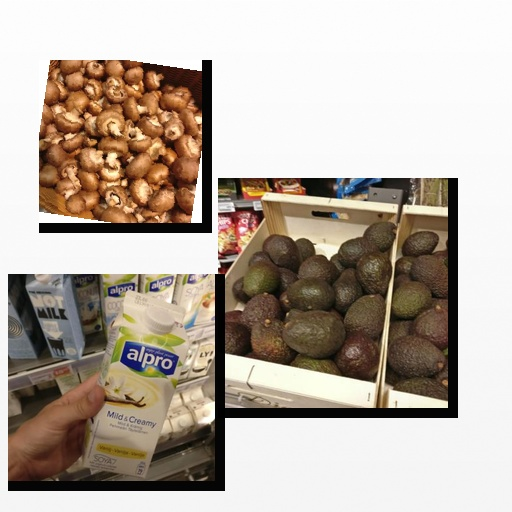
Food items: mushroom, vanilla_soy_yogurt, avocado